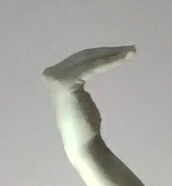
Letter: haa